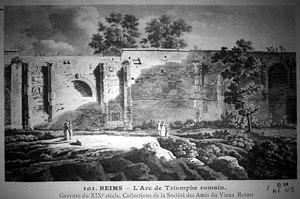
la porte mars encore enclavée dans l'enceinte de Reims.
La porte de Mars est un monument romain de Reims, du IIIᵉ siècle. Elle tient son nom de la proximité d'un temple dédié à Mars, dieu romain de la guerre. Ce monument est le plus large arc du Monde romain.